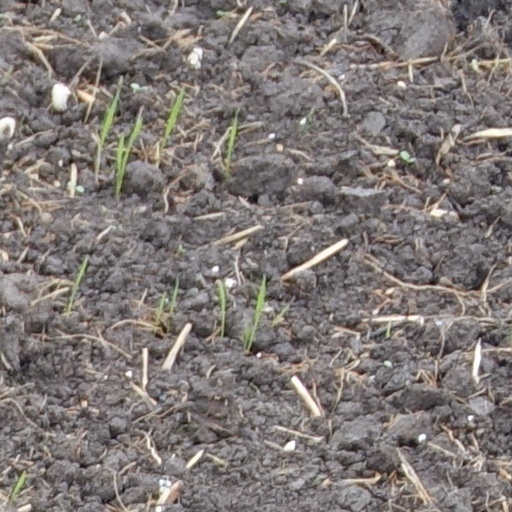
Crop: wheat